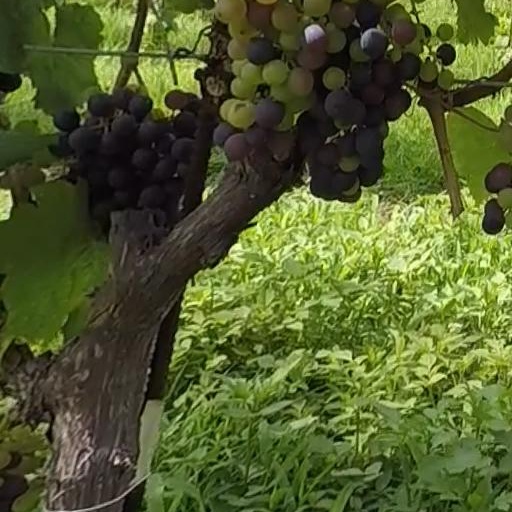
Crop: grape